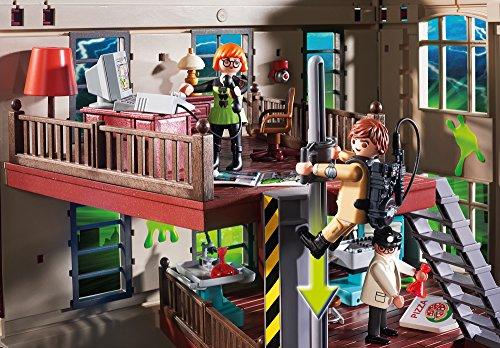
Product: PLAYMOBIL Ghostbusters Firehouse
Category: Toys & Games | Building Toys | Building Sets
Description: Something strange in your neighborhood Call the Ghostbusters firehouse Dimensions: 17.7 x 10.8 x 17.9 inches LxWxH.
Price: $69.99
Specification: ProductDimensions:17.7x10.8x17.9inches|ItemWeight:1.12ounces|ShippingWeight:5.73pounds(Viewshippingratesandpolicies)|DomesticShipping:ItemcanbeshippedwithinU.S.|InternationalShipping:ThisitemcanbeshippedtoselectcountriesoutsideoftheU.S.LearnMore|ASIN:B01LYRGY7M|Itemmodelnumber:9219|Manufacturerrecommendedage:6-15years